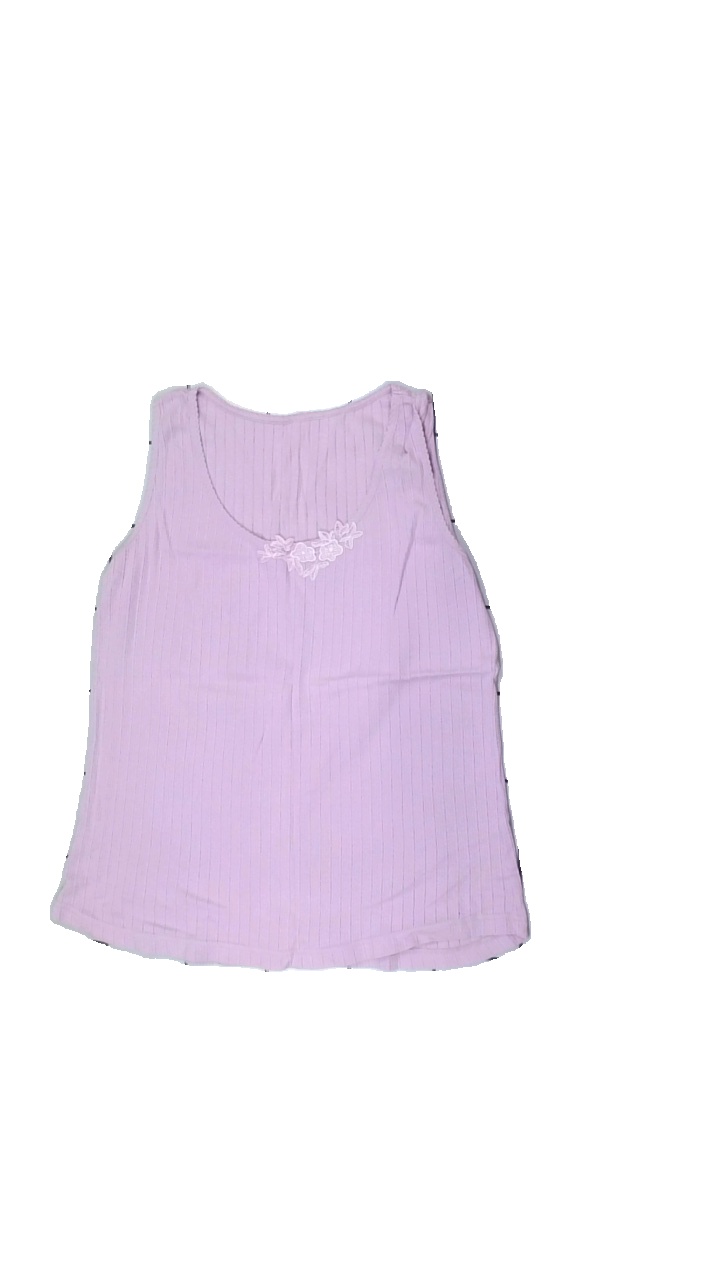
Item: Tank Top (Ladies)
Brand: Missing
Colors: Purple
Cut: Regular
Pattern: Embroidered
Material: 100% Cotton
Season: All
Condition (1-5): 5
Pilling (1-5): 5
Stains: Minor
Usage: Reuse
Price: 50-100